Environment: real
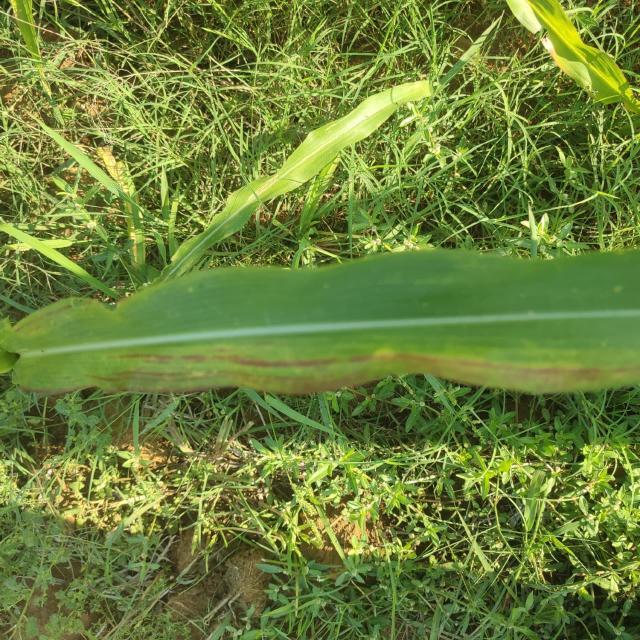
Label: phosphorus_deficiency